Koutaro Nishiyama

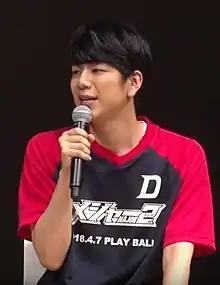
Nishiyama at Nerima Anime Carnival 2018

is a Japanese voice actor and singer from Kanagawa Prefecture, Japan. He is currently affiliated with 81 Produce. His major roles are Atsushi Kinugawa in "Cute High Earth Defense Club Love!", Sakutaro Kirara in "", Kazunori Uesugi in "Tantei Team KZ Jiken Note," Yoshiharu Hisomu in "Kiznaiver" and Ryūichi Kashima in "School Babysitters". In 2018, he won the Best New Actor Award at the 12th Seiyu Awards.